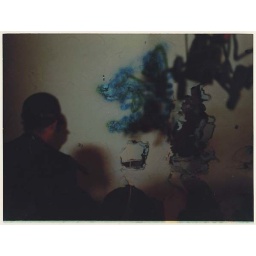
in the abandoned house on the hill